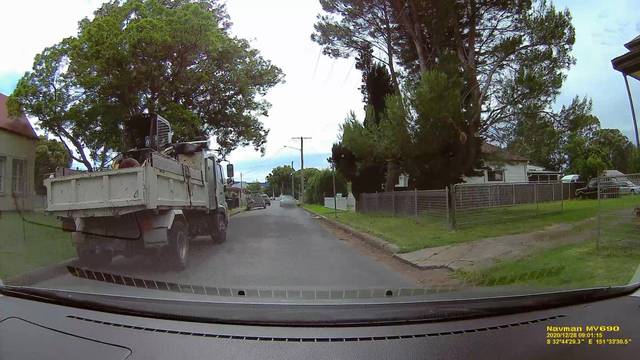
Region: Australia
Coordinates: -32.741, 151.559